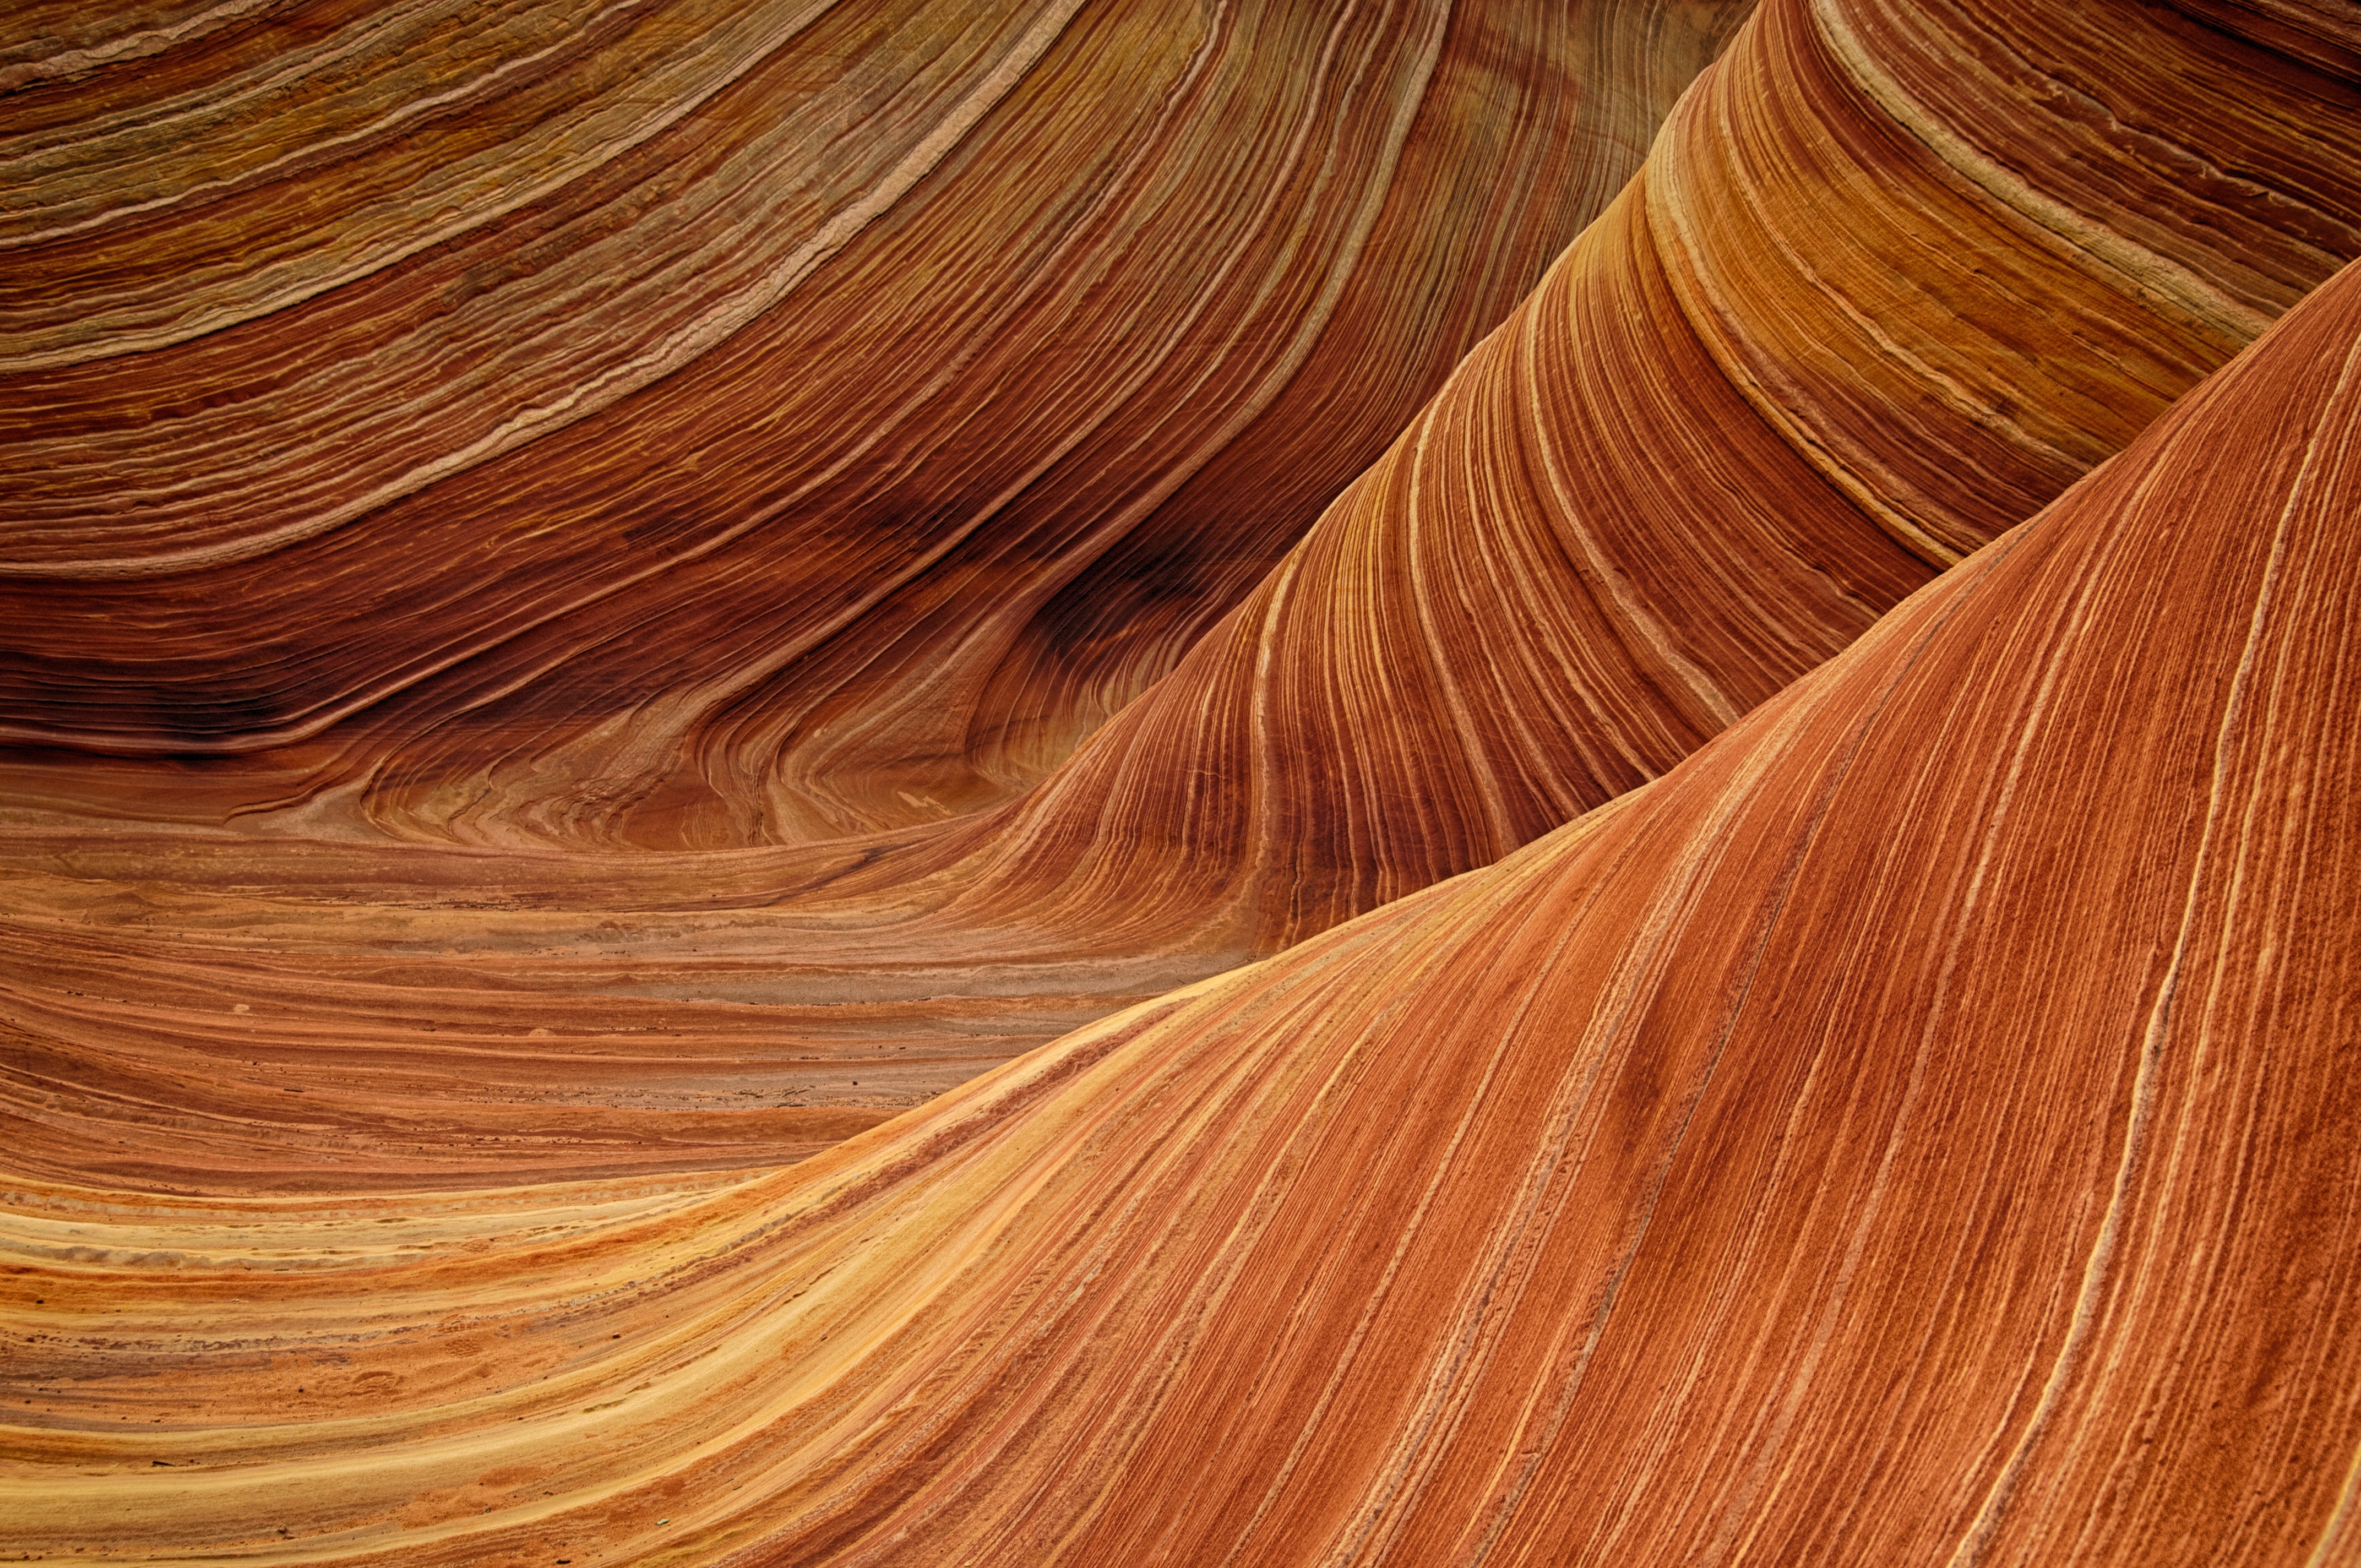
landscape, nature, rock, abstract, wood, sunlight, leaf, desert, floor, sandstone, travel, orange, pattern, red, scenic, color, artistic, usa, brown, canyon, erosion, close up, outdoors, geology, hardwood, beauty, southwest, undulation, flooring, wood flooring, the wave, grass family, laminate flooring, coyote butttes